Lucky Fonz III

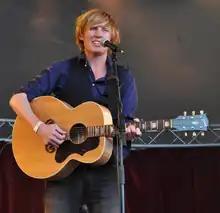

Lucky Fonz III (born in 1981 as Otto Wichers) is a Dutch singer-songwriter from Nijmegen, Netherlands.